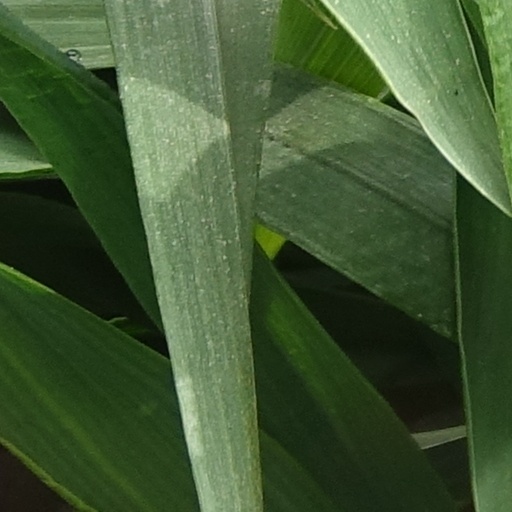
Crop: wheat